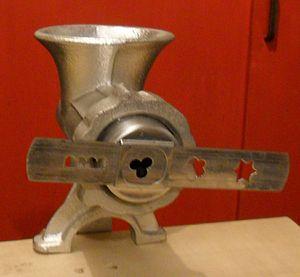
l'outil pour faire des Spritz (petits gâteaux d'Allemagne et Alsace)
Les spritz sont de petits gâteaux traditionnellement préparés au moment de Noël en Moselle, en Alsace et en Allemagne.